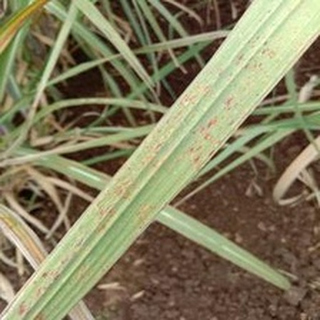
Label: sugarcane_rust